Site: brandenburg
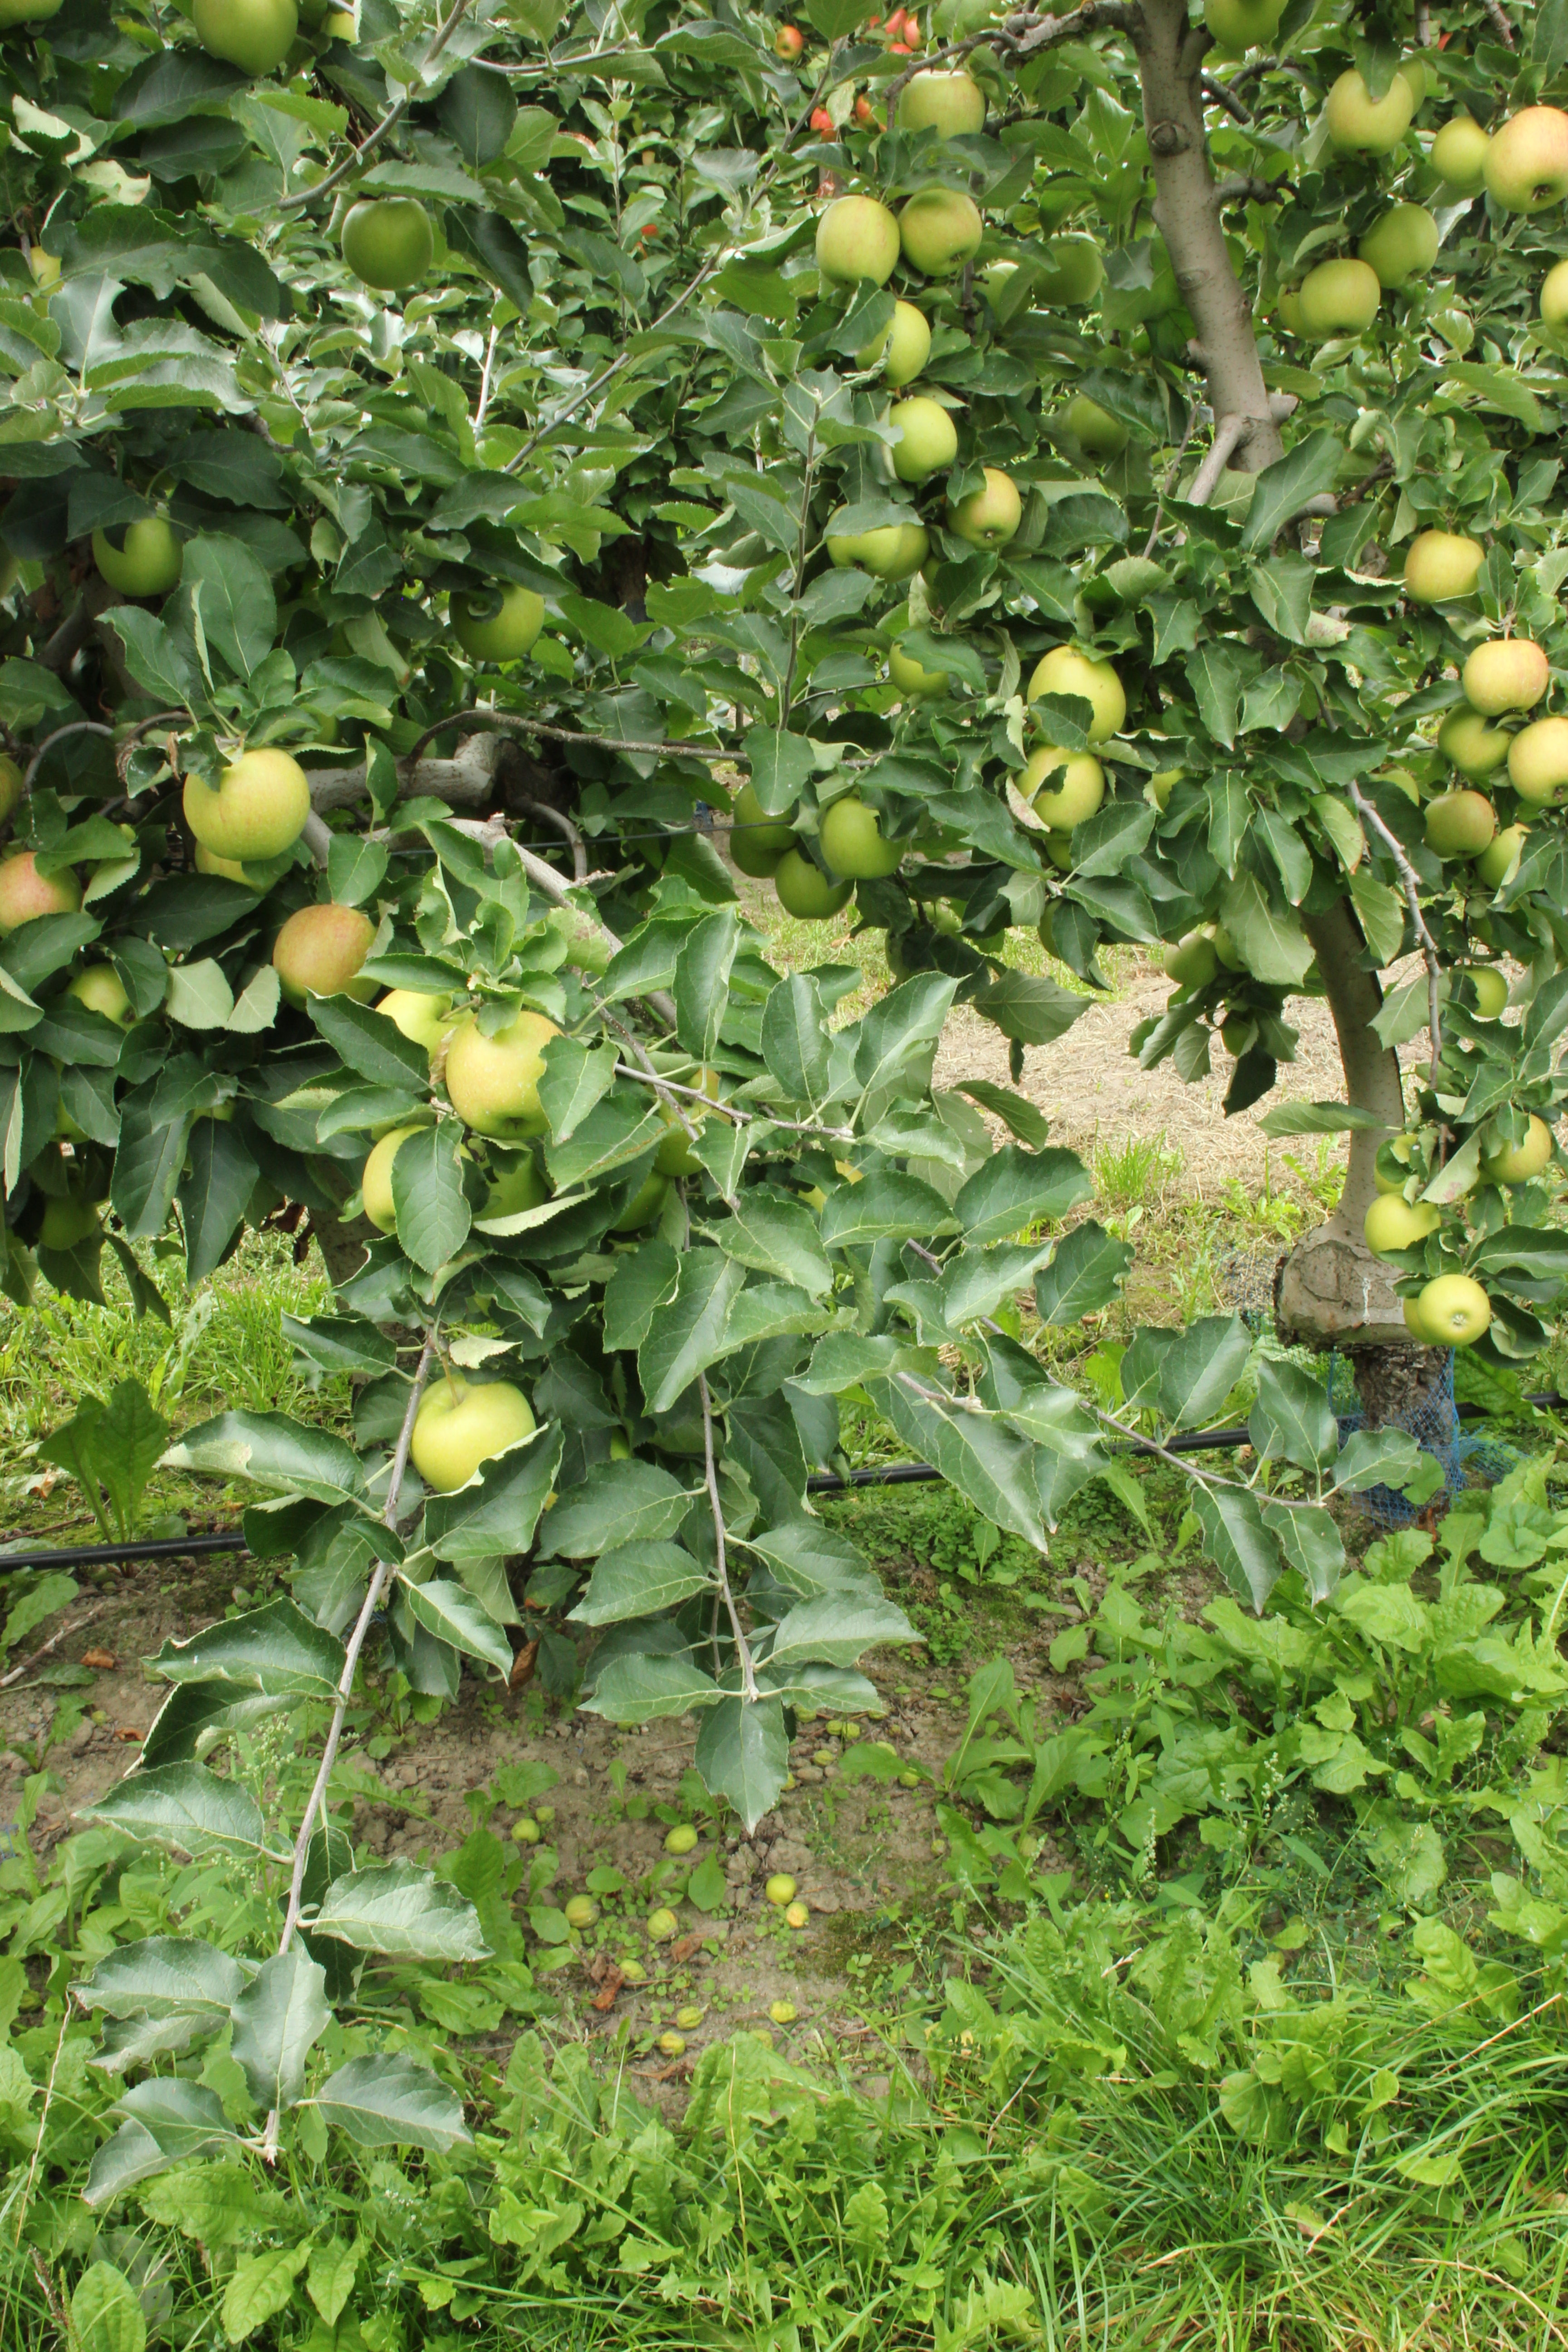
Growth stage (BBCH 87): Maturity of fruit and seed